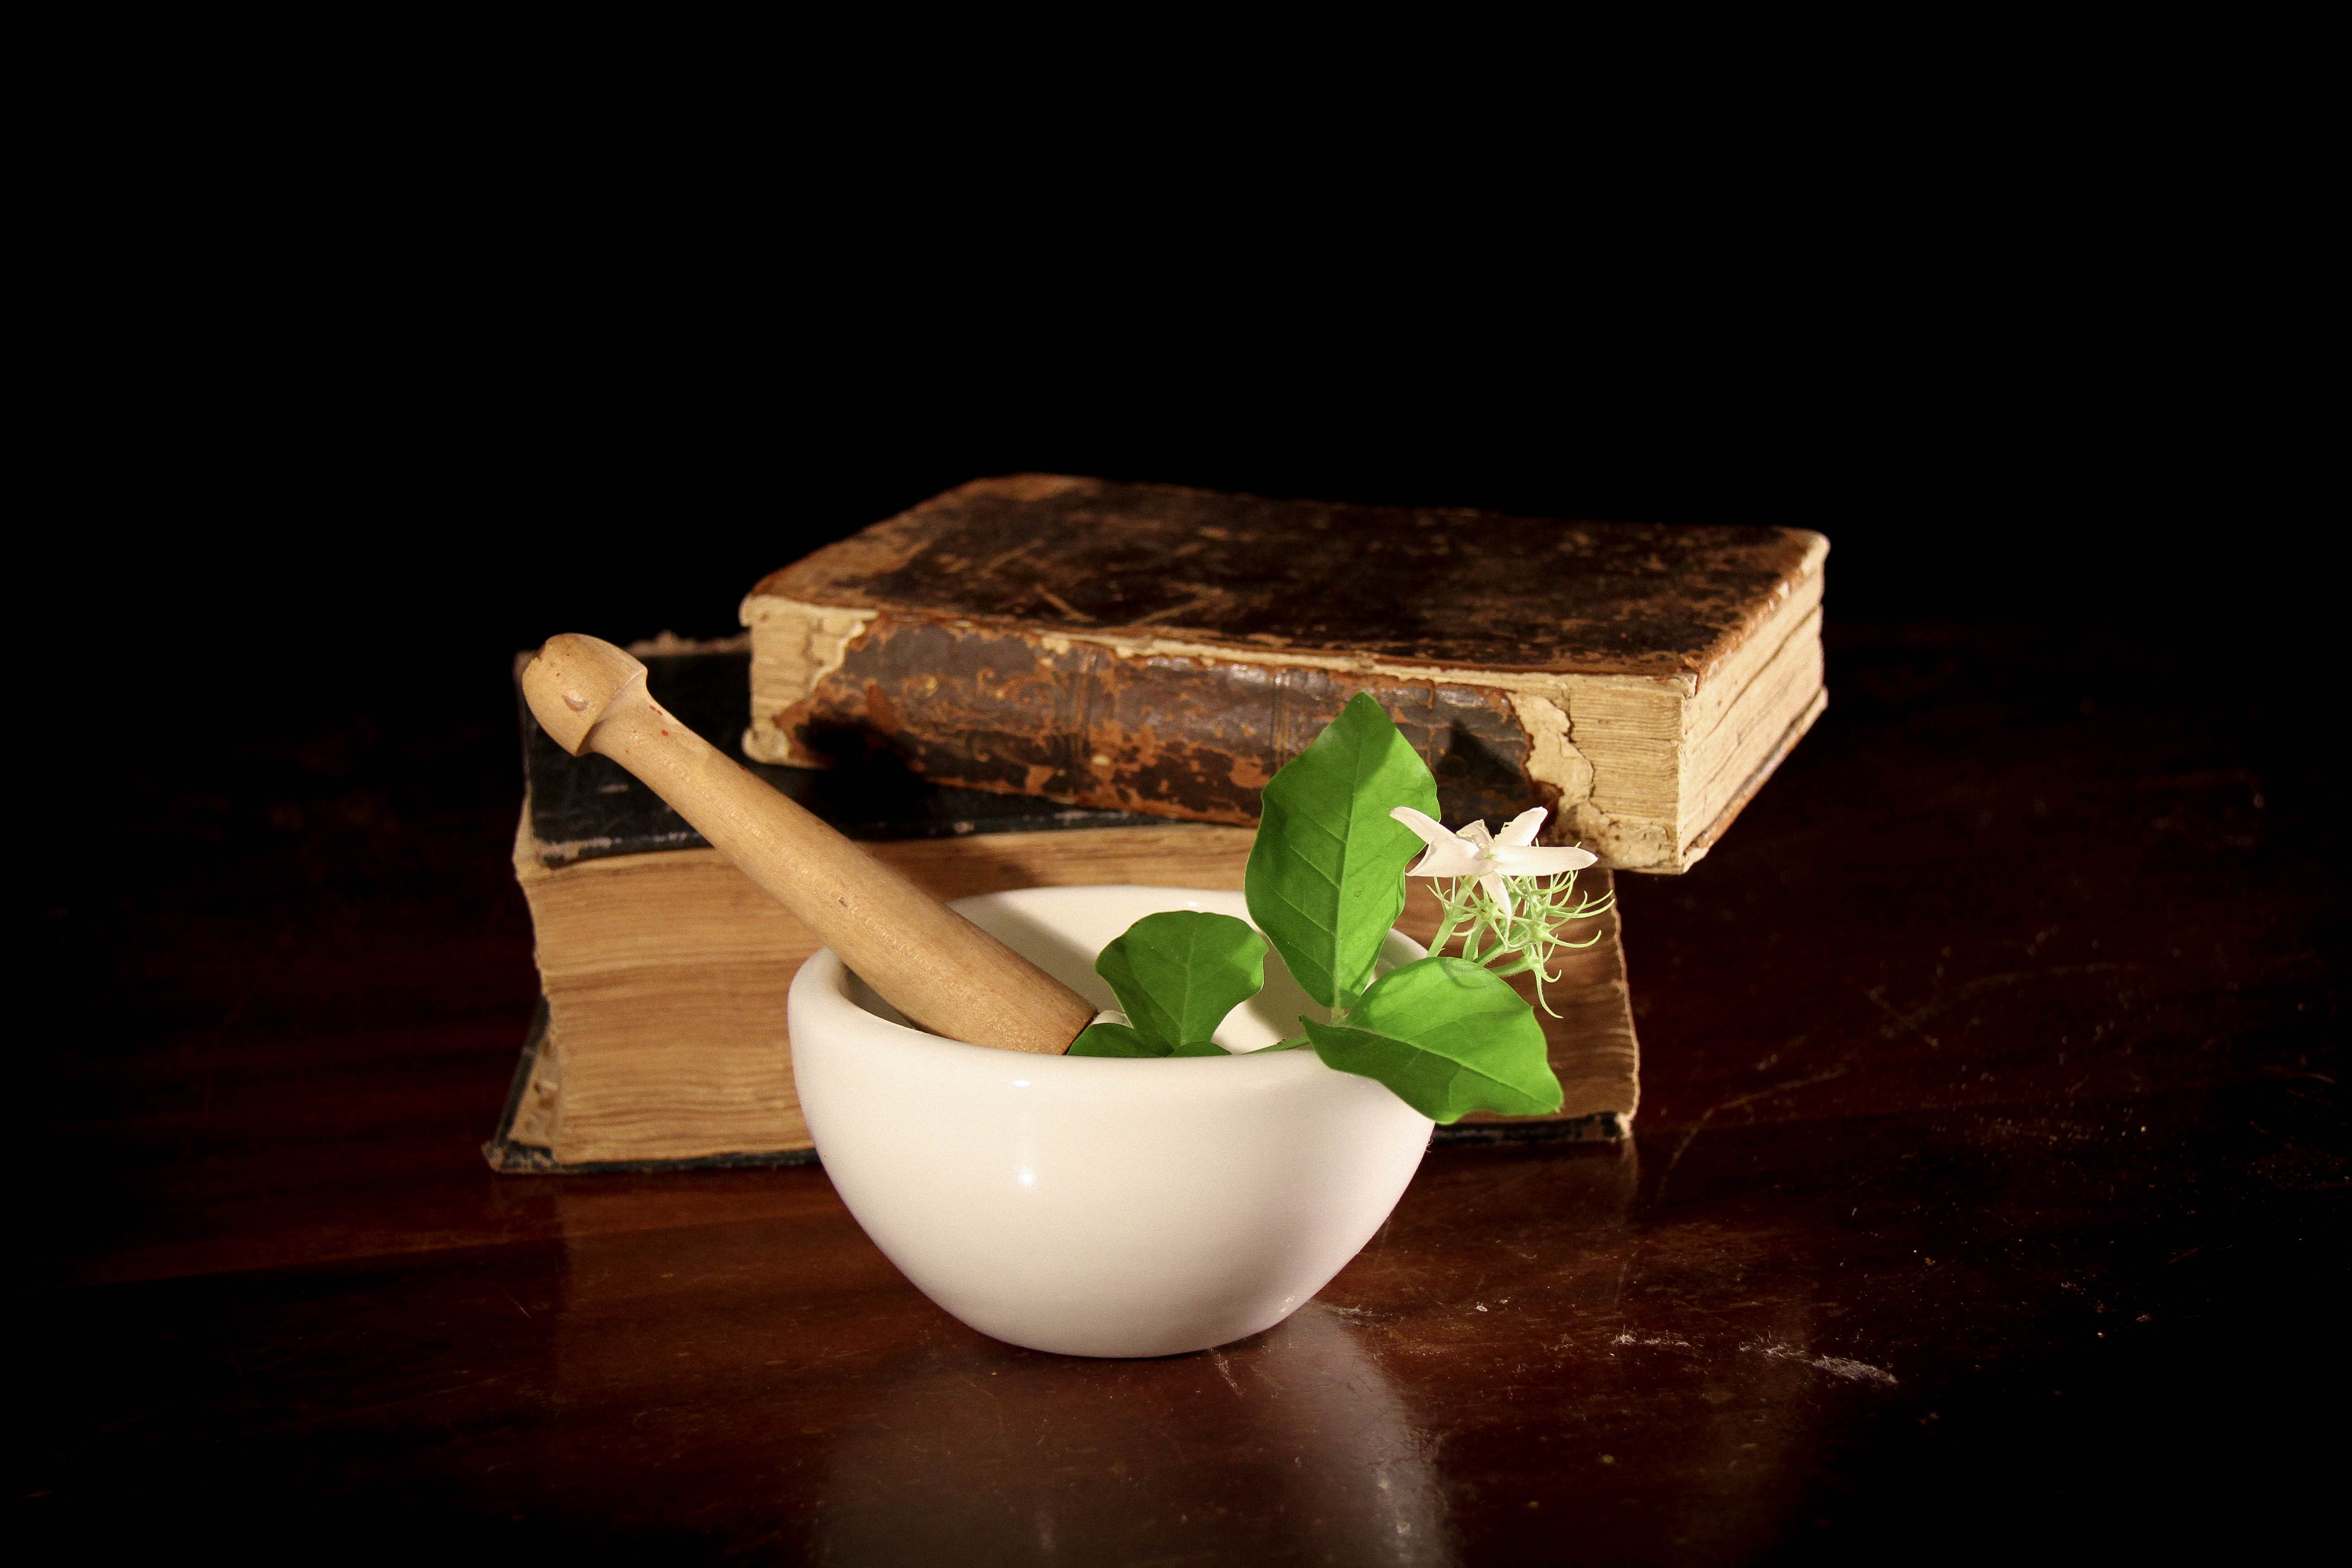
nature, book, wood, vintage, flower, vase, food, produce, ancient, drink, botany, still life, painting, pharmacy, drug, alchemy, chemical, medication, pharmacist, portion, cure, remedy, herbal medicine, still life photography